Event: Nepal Earthquake
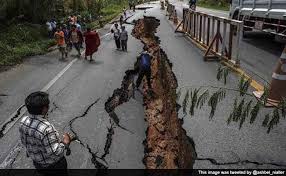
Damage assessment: damage